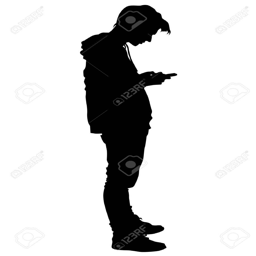
young man with a phone on a white background stock vector